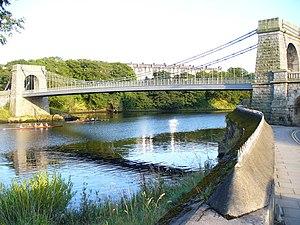
Le pont Wellington est un pont suspendu qui traverse le fleuve Dee et relie les quartiers de Ferryhill et de Craiglug de la ville d'Aberdeen, dans le nord-est de l'Écosse. Conçu par l'officier de la Royal Navy Samuel Brown et l'architecte de la ville d'Aberdeen John Smith, il a inauguré en novembre 1830 et nommé en l'honneur d'Arthur Wellesley, duc de Wellington. Interdit aux automobiles en 1984, il a été complètement fermé en 2002 pour des raisons de sécurité, mais est à nouveau accessible aux piétons depuis 2008 à la suite des travaux de rénovation engagés entre 2006 et 2007.